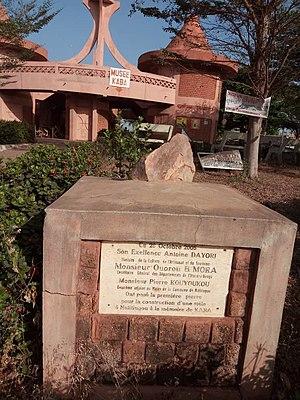
Vue de pose première Pièrre du Statut au carrefour KABA de Natitingou Bénin
La stèle de Kaba ou musée Kaba de la résistance ou encore musée Kaba est un monument érigé en mémoire de Kaba, à la sortie de la ville de Natitingou au nord-ouest du Bénin. Il est situé sur l'axe principal de la route inter-Etats Djougou-Natitingou- Porga, à l'entrée de la ville de Natitingou.